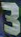
Number: 3